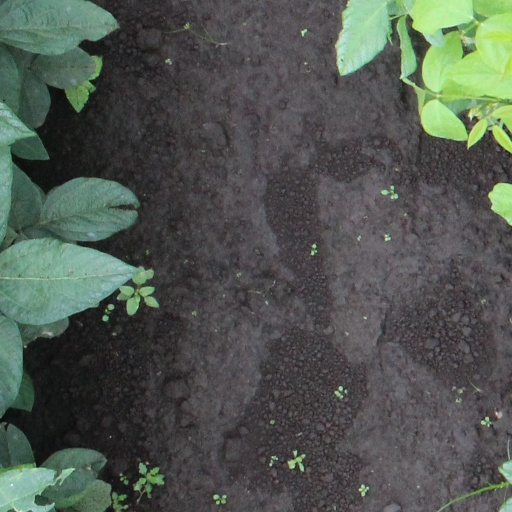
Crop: soybean